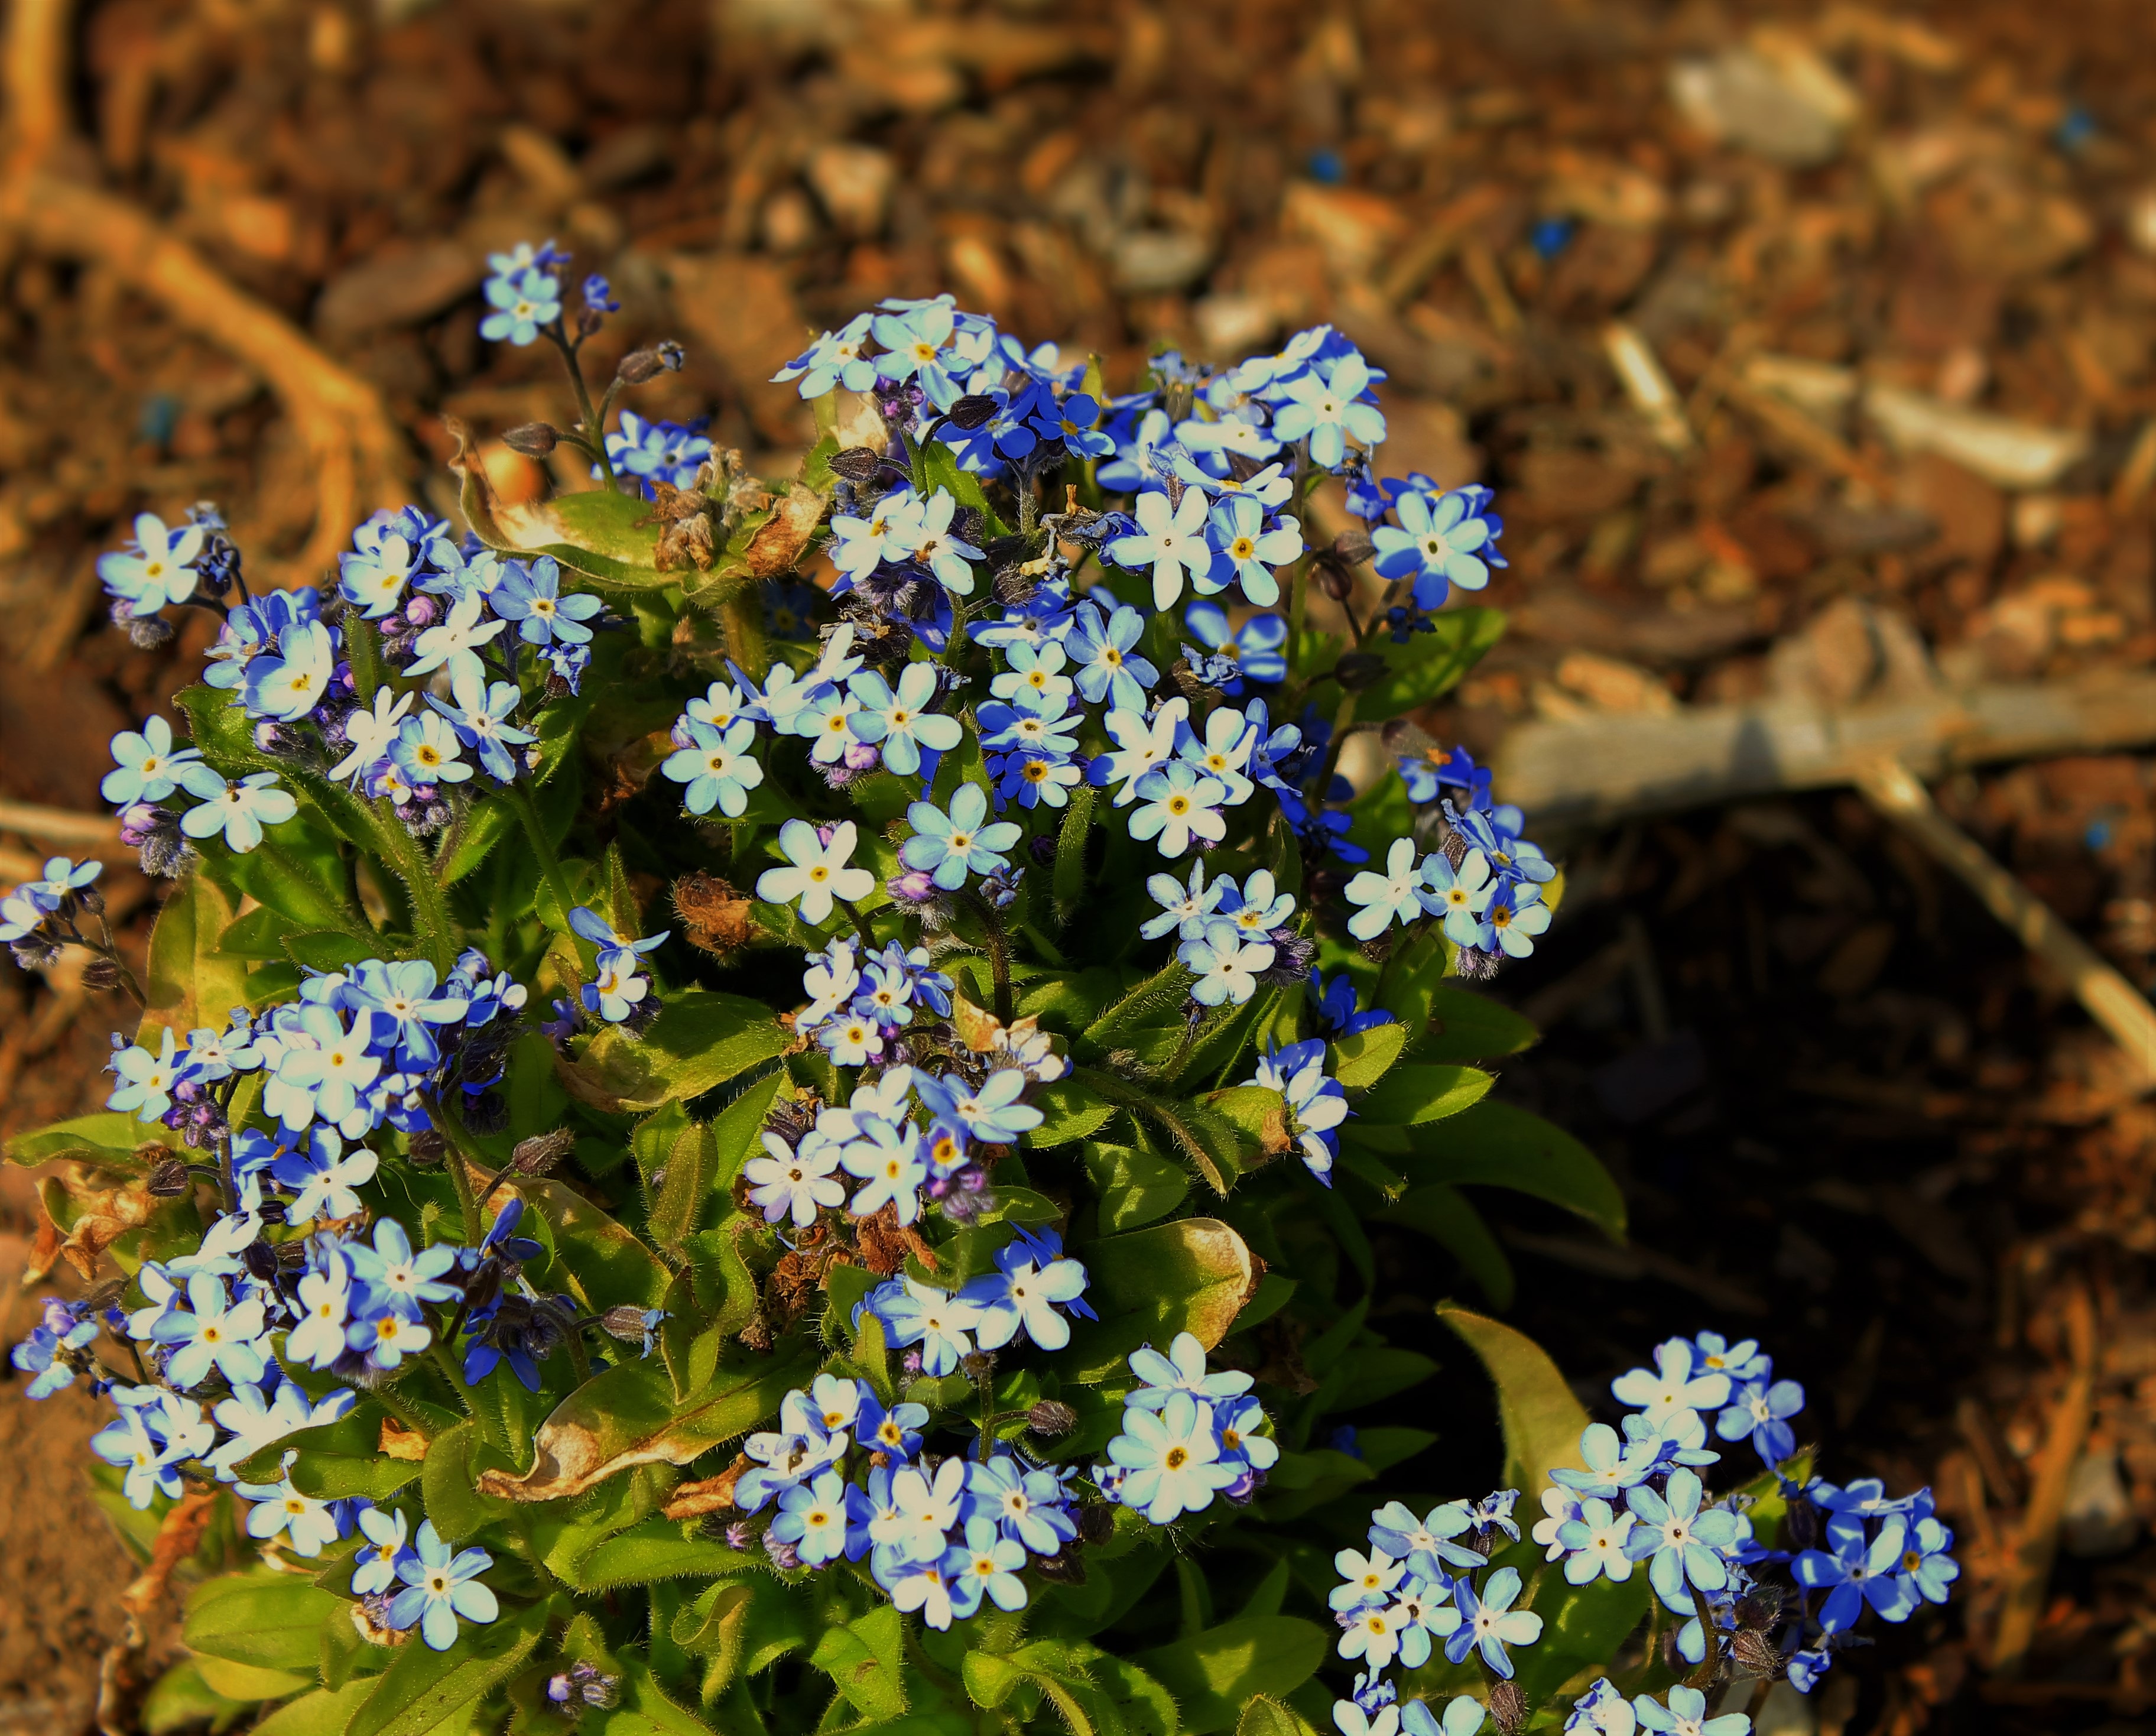
plant, flower, botany, blue, flora, wildflower, forget me not, beauty, flower garden, spring flower, flowering plant, borage family, annual plant, land plant, violet family, alyssum